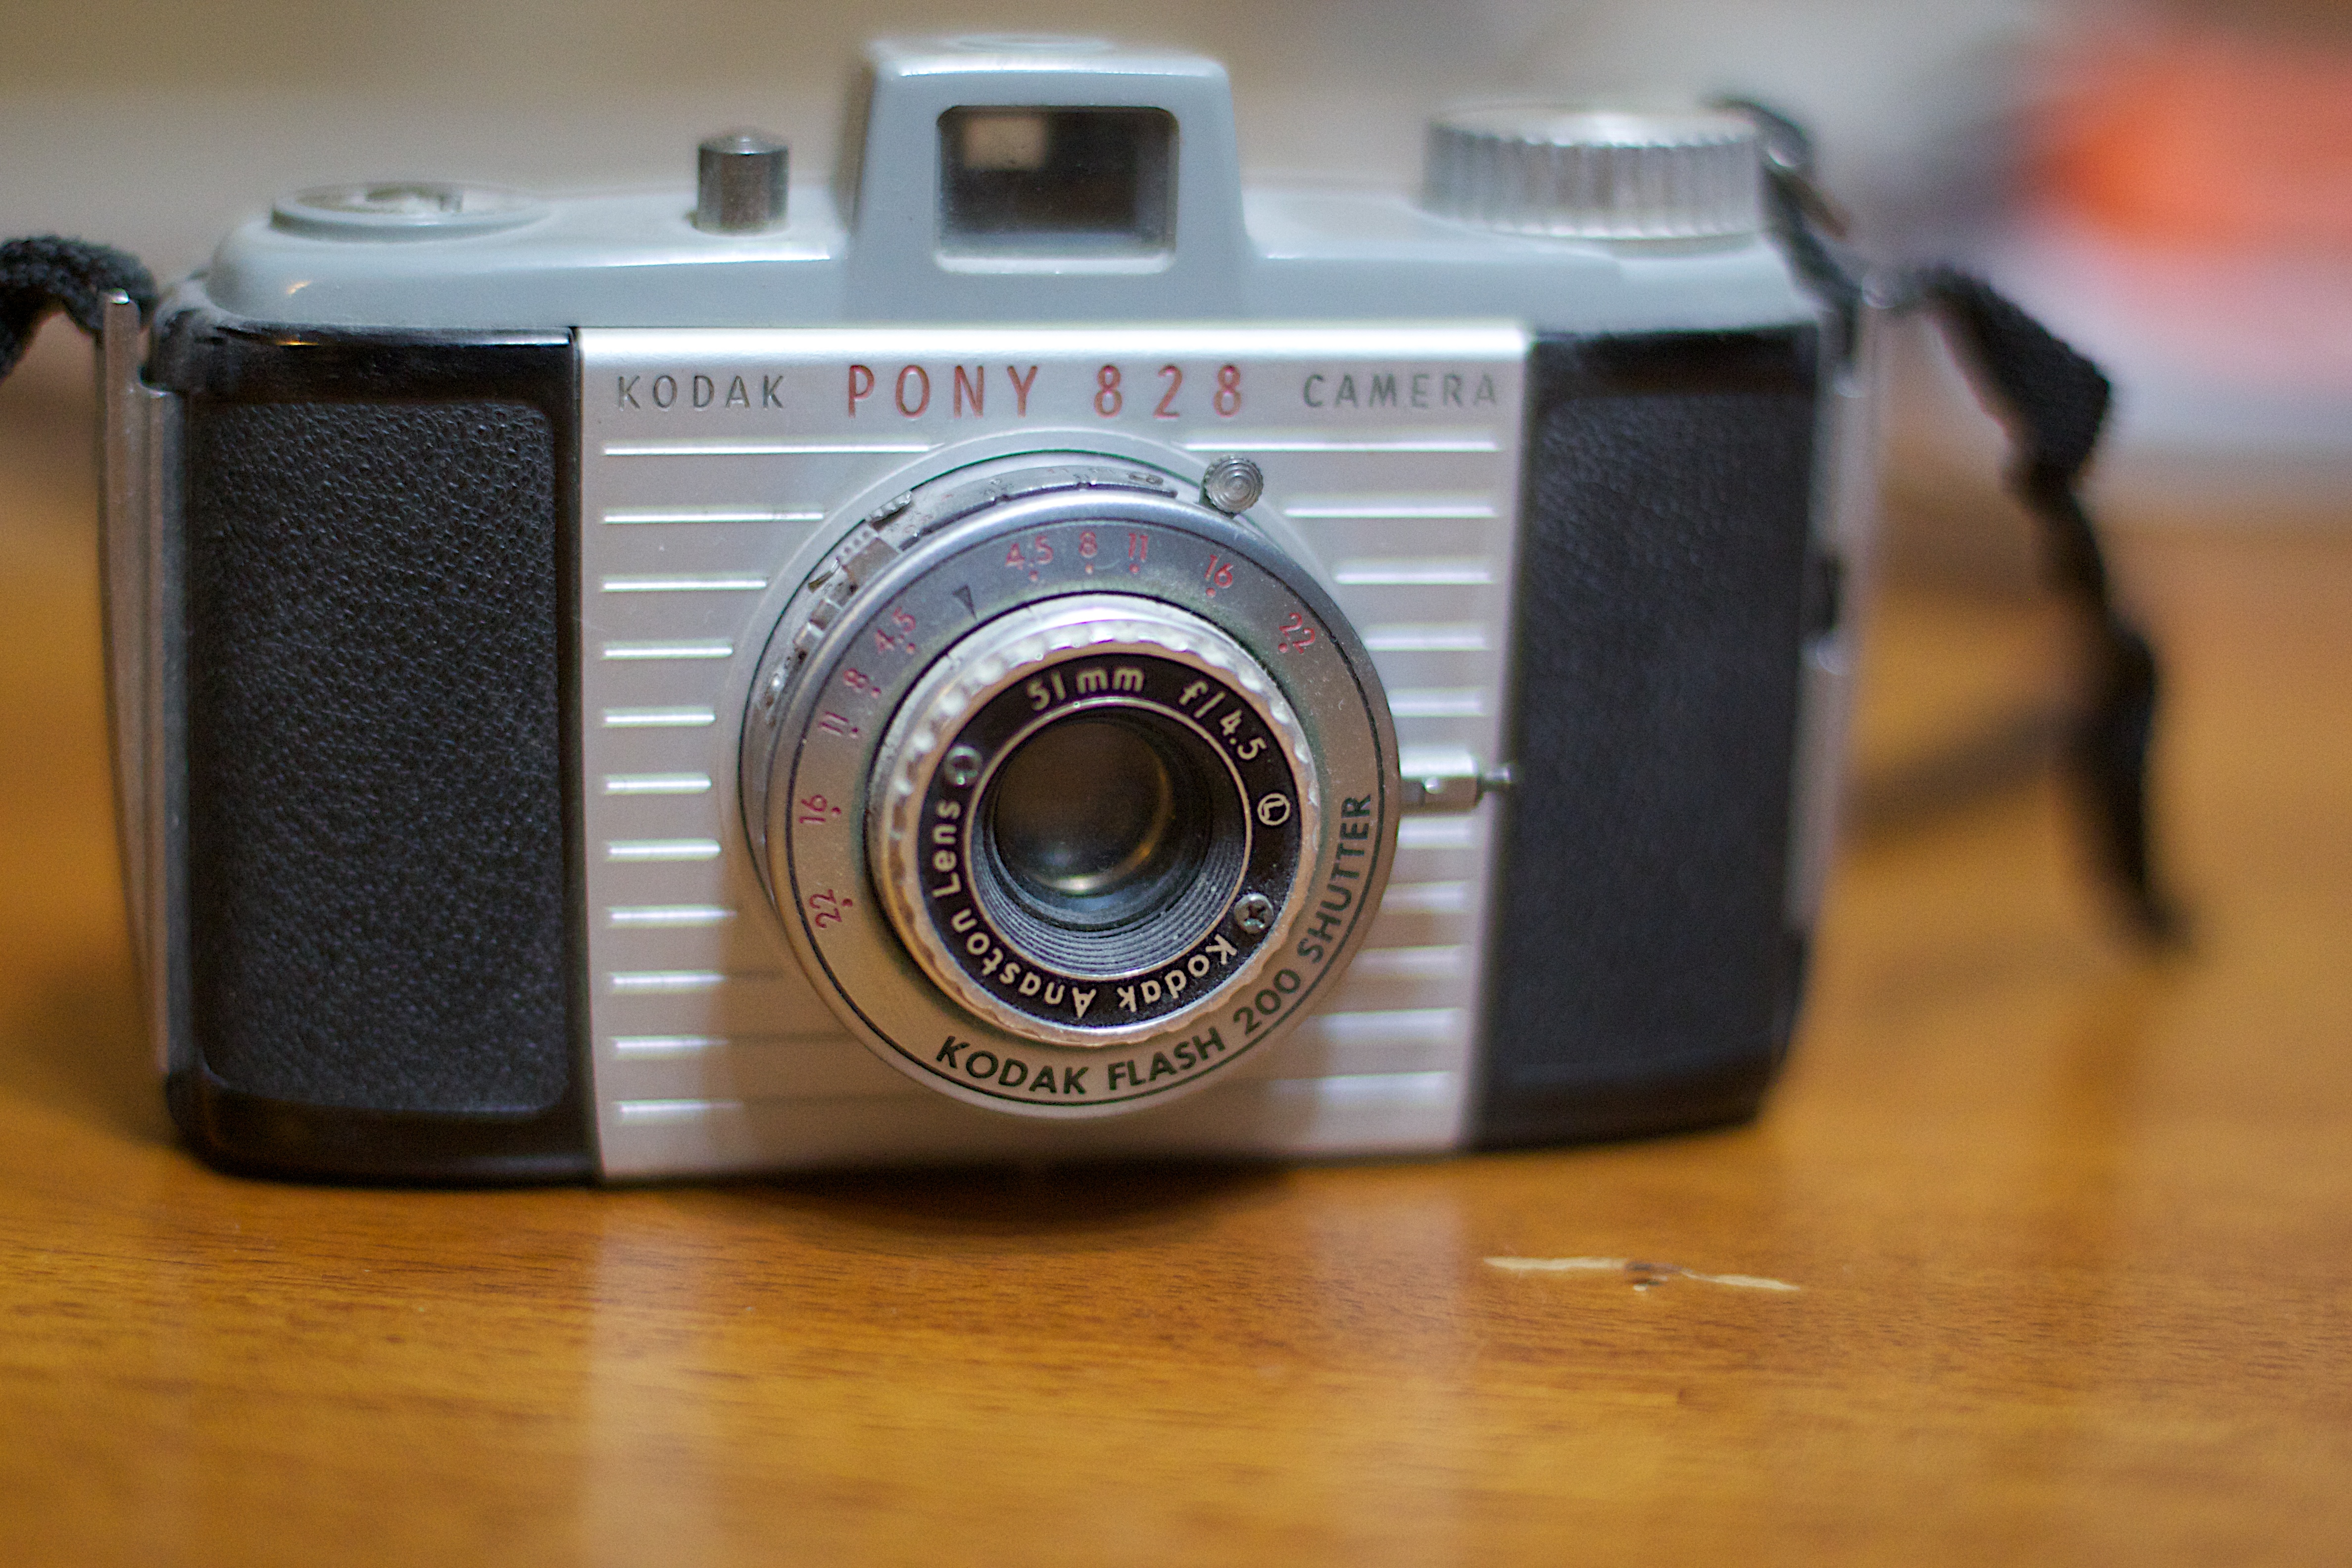
camera, reflex camera, digital camera, kodak, pony828, digital slr, single lens reflex camera, cameras optics, mirrorless interchangeable lens camera